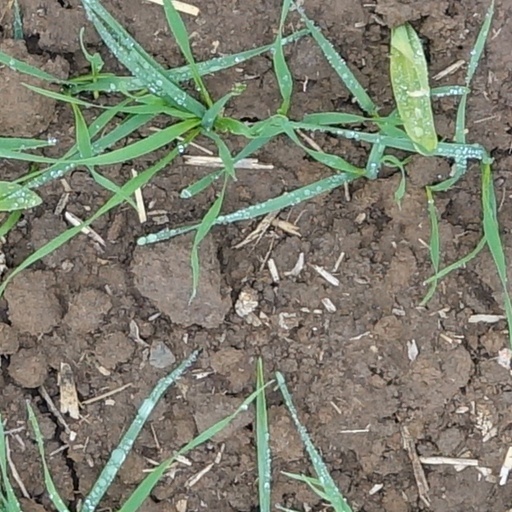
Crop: wheat